Cabinet of Evo Morales

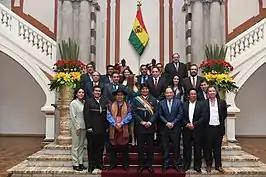
Morales with his tenth cabinet in January 2018.

The Cabinet of Evo Morales constituted the 210th to 220th cabinets of the Plurinational State of Bolivia. It was initially formed on 23 January 2006, a day after Evo Morales was sworn-in as the 65th president of Bolivia.